22 June 1897

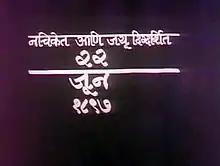
Poster

22 June 1897 is a 1979 Marathi film co-written by Shankar Nag and Nachiket Patwardhan and directed by the husband and wife team of Jayoo Patwardhan and Nachiket Patwardhan. The duo are also practising architects. It is based on the true life story of the assassination of British Government officers Walter Charles Rand ICS and Lt. Charles Egerton Ayerst by the Chapekar brothers.